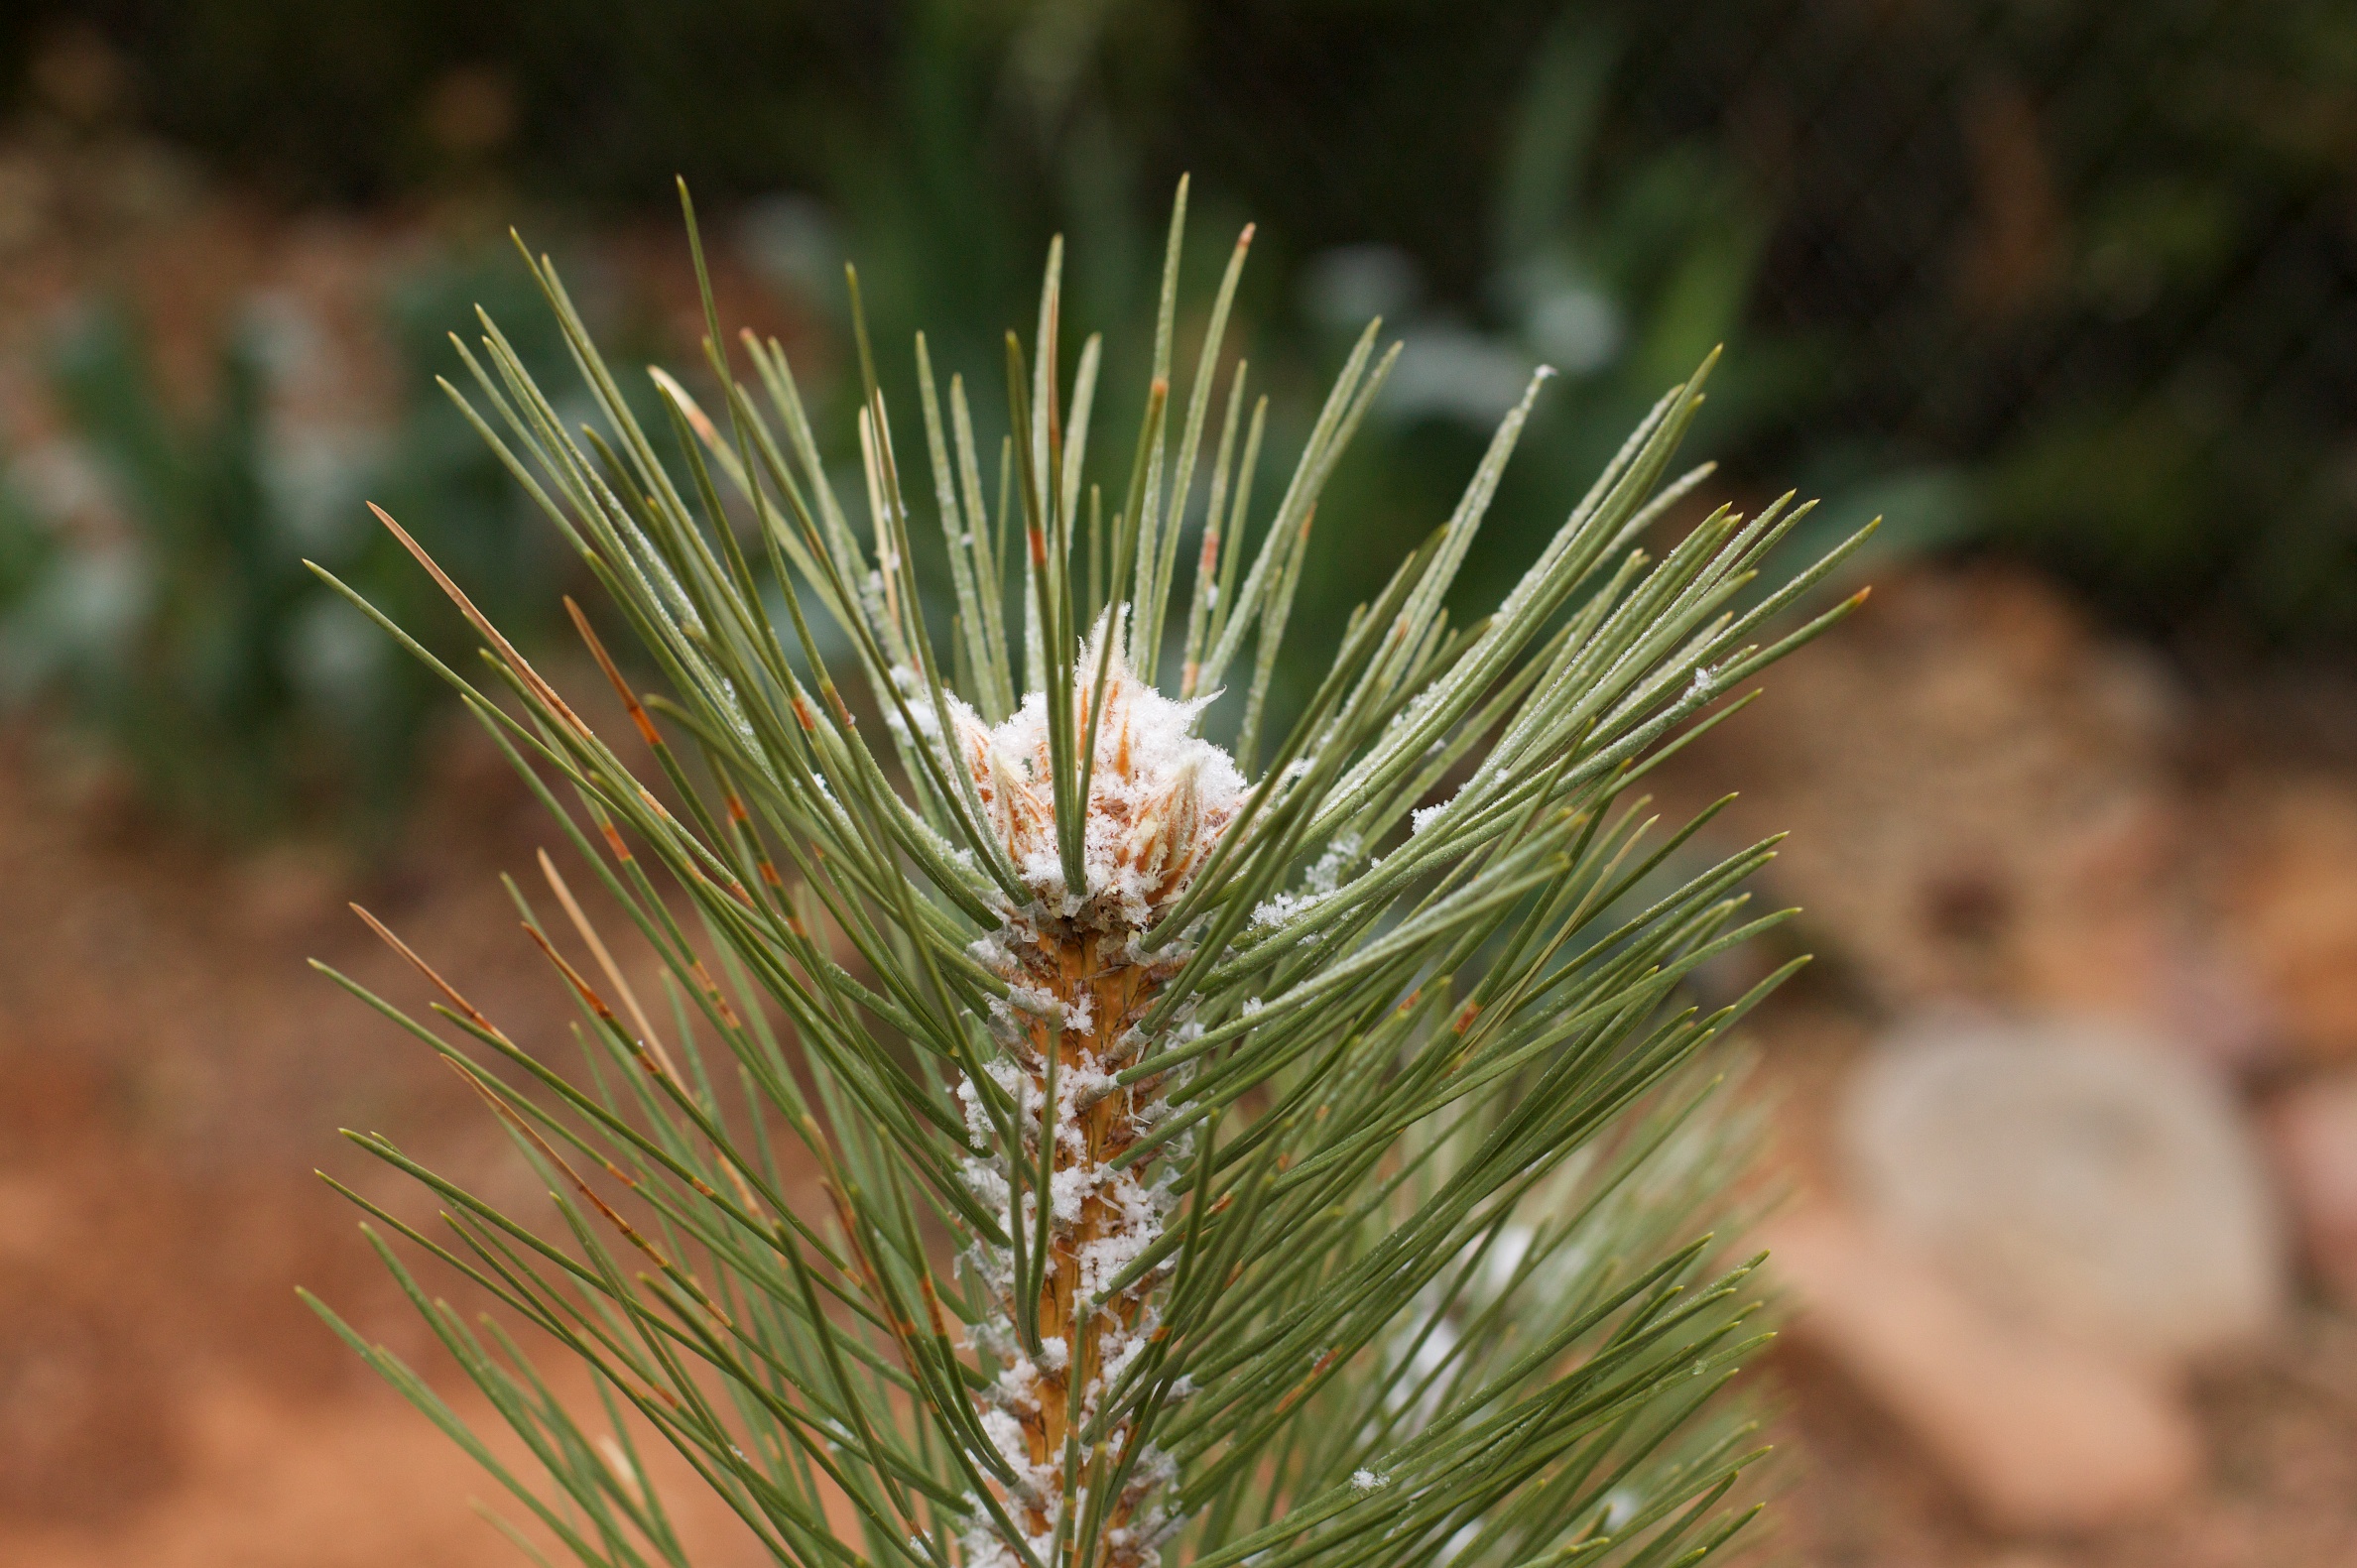
tree, grass, branch, plant, leaf, flower, pine, evergreen, botany, fir, flora, twig, conifer, close up, spruce, larch, ecosystem, macro photography, pine family, grass family, woody plant, land plant